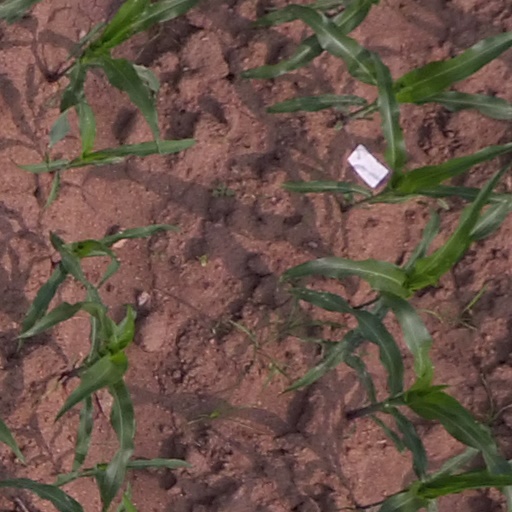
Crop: maize; corn